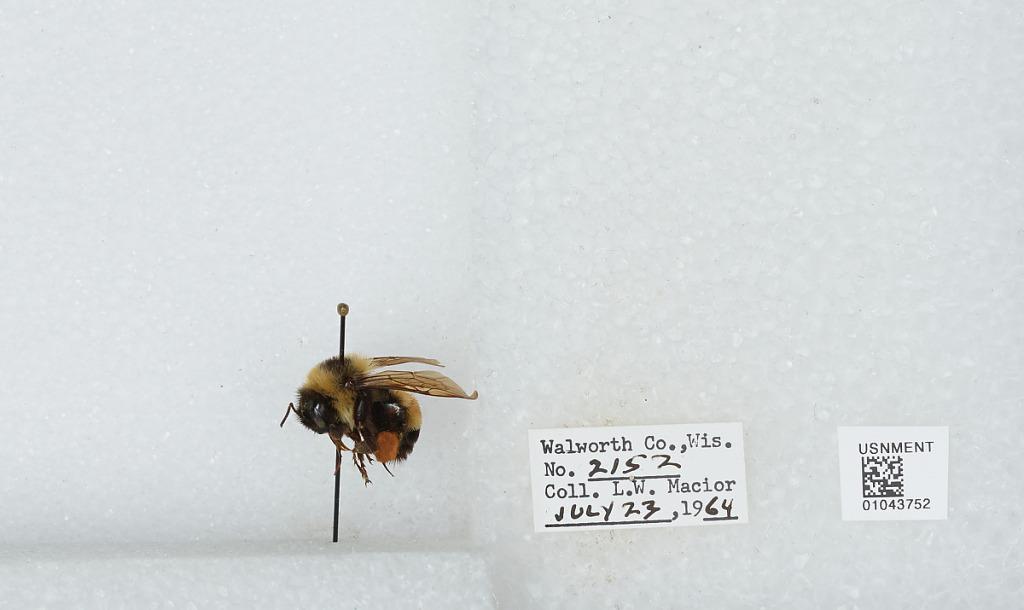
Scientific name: Bombus (Bombus) affinis Cresson
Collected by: L. Macior
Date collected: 1964-7-23
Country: United States
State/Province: Wisconsin
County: Walworth
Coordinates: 42.67, -88.54